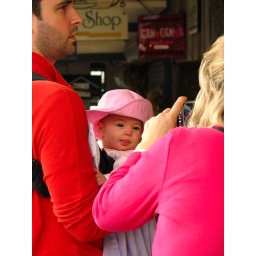
What a cute kid! Jess face in training!